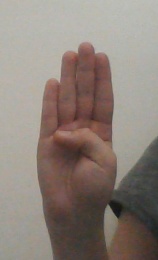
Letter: kaaf